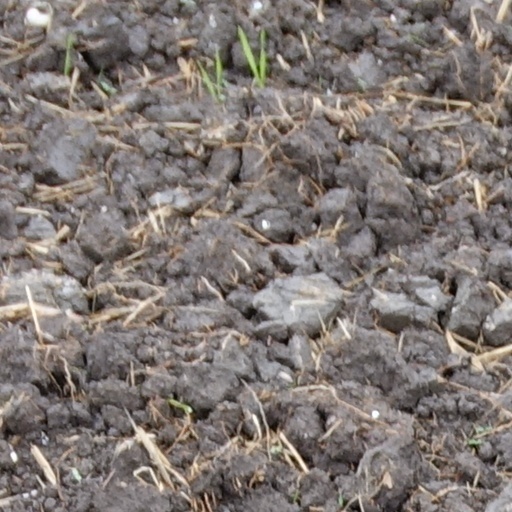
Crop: wheat